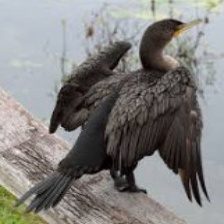
Species: DOUBLE BRESTED CORMARANT
Scientific name: PHALACROCORAX AURITUS